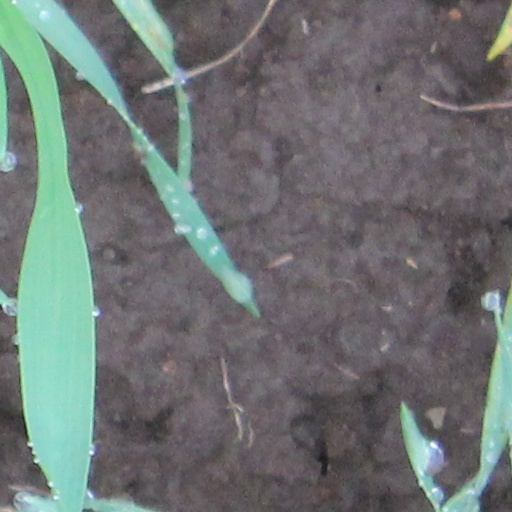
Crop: wheat